Ignác Molnár

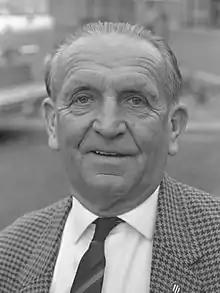

Ignác Molnár (born 1 October 1901 – 9 March 1986), also spelled Ignáce Molnár, was a Hungarian footballer and football manager.